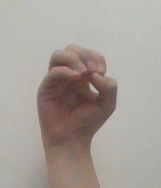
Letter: ha